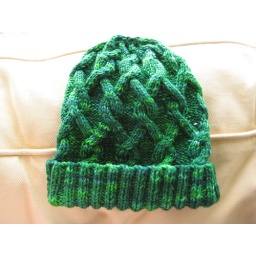
yarn: knitpicks suerpwash merino worsted bare (dyed kelly green over royal blue) needle: US6. turned out WAY TOO SMALL